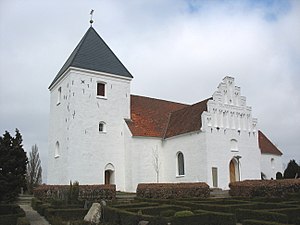
Lisbjerg Kirke
Lisbjerg Kirke
Lisbjerg Kirke i Vester Lisbjerg Herred, Lisbjerg Sogn, Østjylland.
Lisbjerg Kirke ligger i Lisbjerg ca. 8 kilometer nord for Aarhus C. Tidligere lå den i Vester Lisbjerg Herred, Århus Amt.